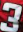
Number: 3